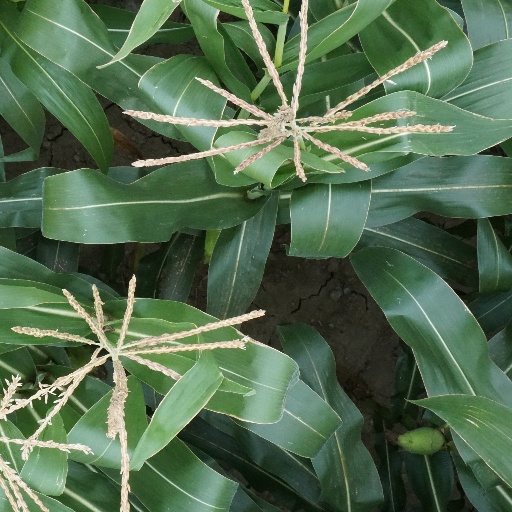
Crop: maize; corn